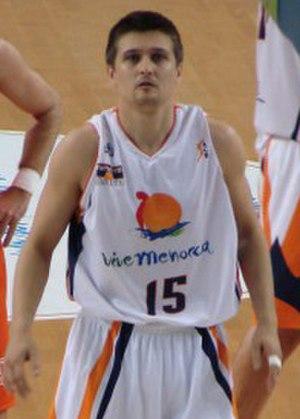
Saša Vasiljević, né le 23 mars 1979, à Osijek, dans la République socialiste de Croatie, est un joueur bosnien de basket-ball. Il évolue au poste de meneur.